U.S. Route 97 in Washington

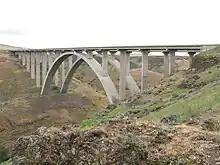
I-82 and US 97 pass over Selah Creek on the Fred G. Redmon Bridge north of Selah.

US 12 leaves the concurrency at an interchange in northern Yakima to travel west towards White Pass while I-82/US 97 continues north across the Naches and Yakima rivers. The freeway crosses the rivers at a narrow gap in Selah Ridge and is separated by SR 823, which runs in the median and intersects I-82/US 97 on the south side of Selah. The freeway turns northeast and continues around Selah, intersecting SR 821 at the south end of the Yakima Canyon Highway. I-82/US 97 crosses Selah Creek on the Fred G. Redmon Bridge, a twinned concrete arch bridge that was the longest of its kind in the United States when it was built. The freeway ascends the Umtanum and Manastash ridges as it passes near the Yakima Firing Center and through undeveloped areas. It then descends into the Kittitas Valley, intersecting SR 821 again and turning north to reach the terminus of I-82 at an interchange with I-90 southeast of Ellensburg.